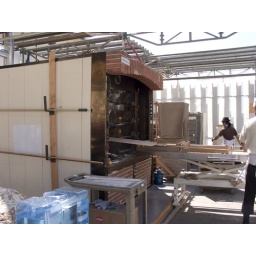
How they got a full deck oven outside...I have no idea. Made waiting in line for pizza a heavenly experience...